Juan Martínez de Medrano

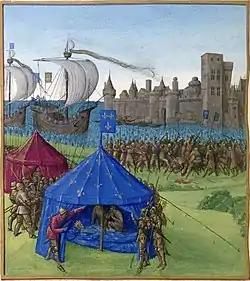
King Louis IX of France in Tunisia at the eighth crusade in 1270

In 1276, his father Juan Martínez de Medrano used a heraldic scalloped seal measuring 50mm. The seal features a design of a flory and voided cross of Calatrava within a square that also includes a legend that says "S. [seal of] Joan Martínez d' Medrano." Each side of the square displays a demi-circle, each containing a cross similar to the one in the center. This seal is affixed to a document, specifically a receipt dated 1276.